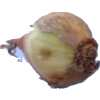
Label: onion